Federal impeachment trial in the United States

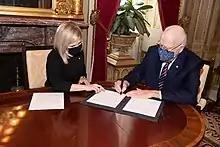
Secretary of the Senate Julie E. Adams (left) and Senator Patrick Leahy signing the summons for the second impeachment trial of Donald Trump

An impeached officeholder may appear at their impeachment trial. They may also opt not to appear in-person and instead be represented entirely through counsel.